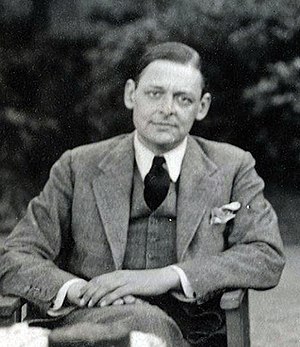
T.S. Eliot
Thomas Stearns Eliot var en amerikansk-britisk poet og dramatiker.